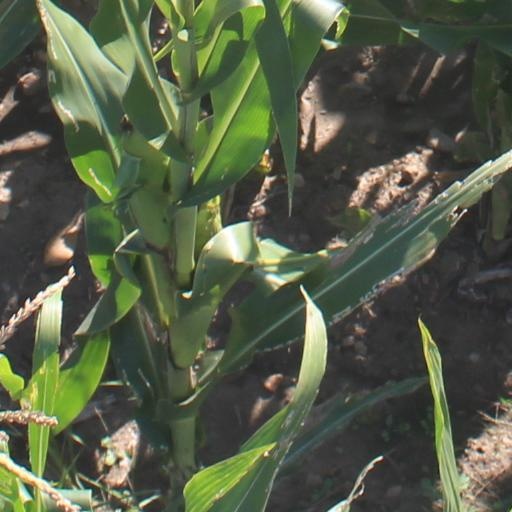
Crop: maize; corn